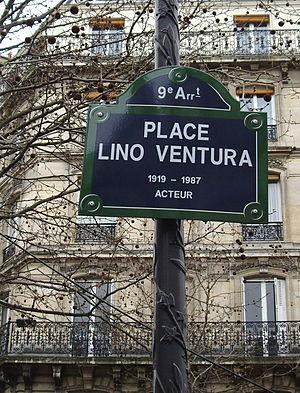
Place Lino-Ventura, Paris 9e.